Verses of Love

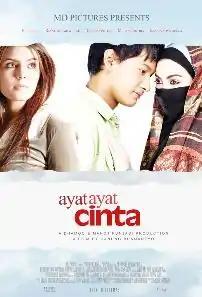
Theatrical release poster

Verses of Love is an Indonesian romantic drama film directed by Hanung Bramantyo and produced by Manoj Punjabi and Dhamoo Punjabi. It features the ensemble cast that includes Fedi Nuril, Rianti Cartwright, Carissa Putri, Melanie Putria, and Zaskia Adya Mecca. It is a romantic religious drama based on the bestselling novel with the same title by Habiburrahman El Shirazy, who also wrote the film along with Salman Aristo and Retna Ginatri S. Noor. While the story is set in Cairo, Egypt, the film was shot in India and Semarang, Indonesia. "Ayat-Ayat Cinta" was released on February 28, 2008 in Indonesia, May 8, 2008 in Singapore, and June 19, 2008 in Malaysia.